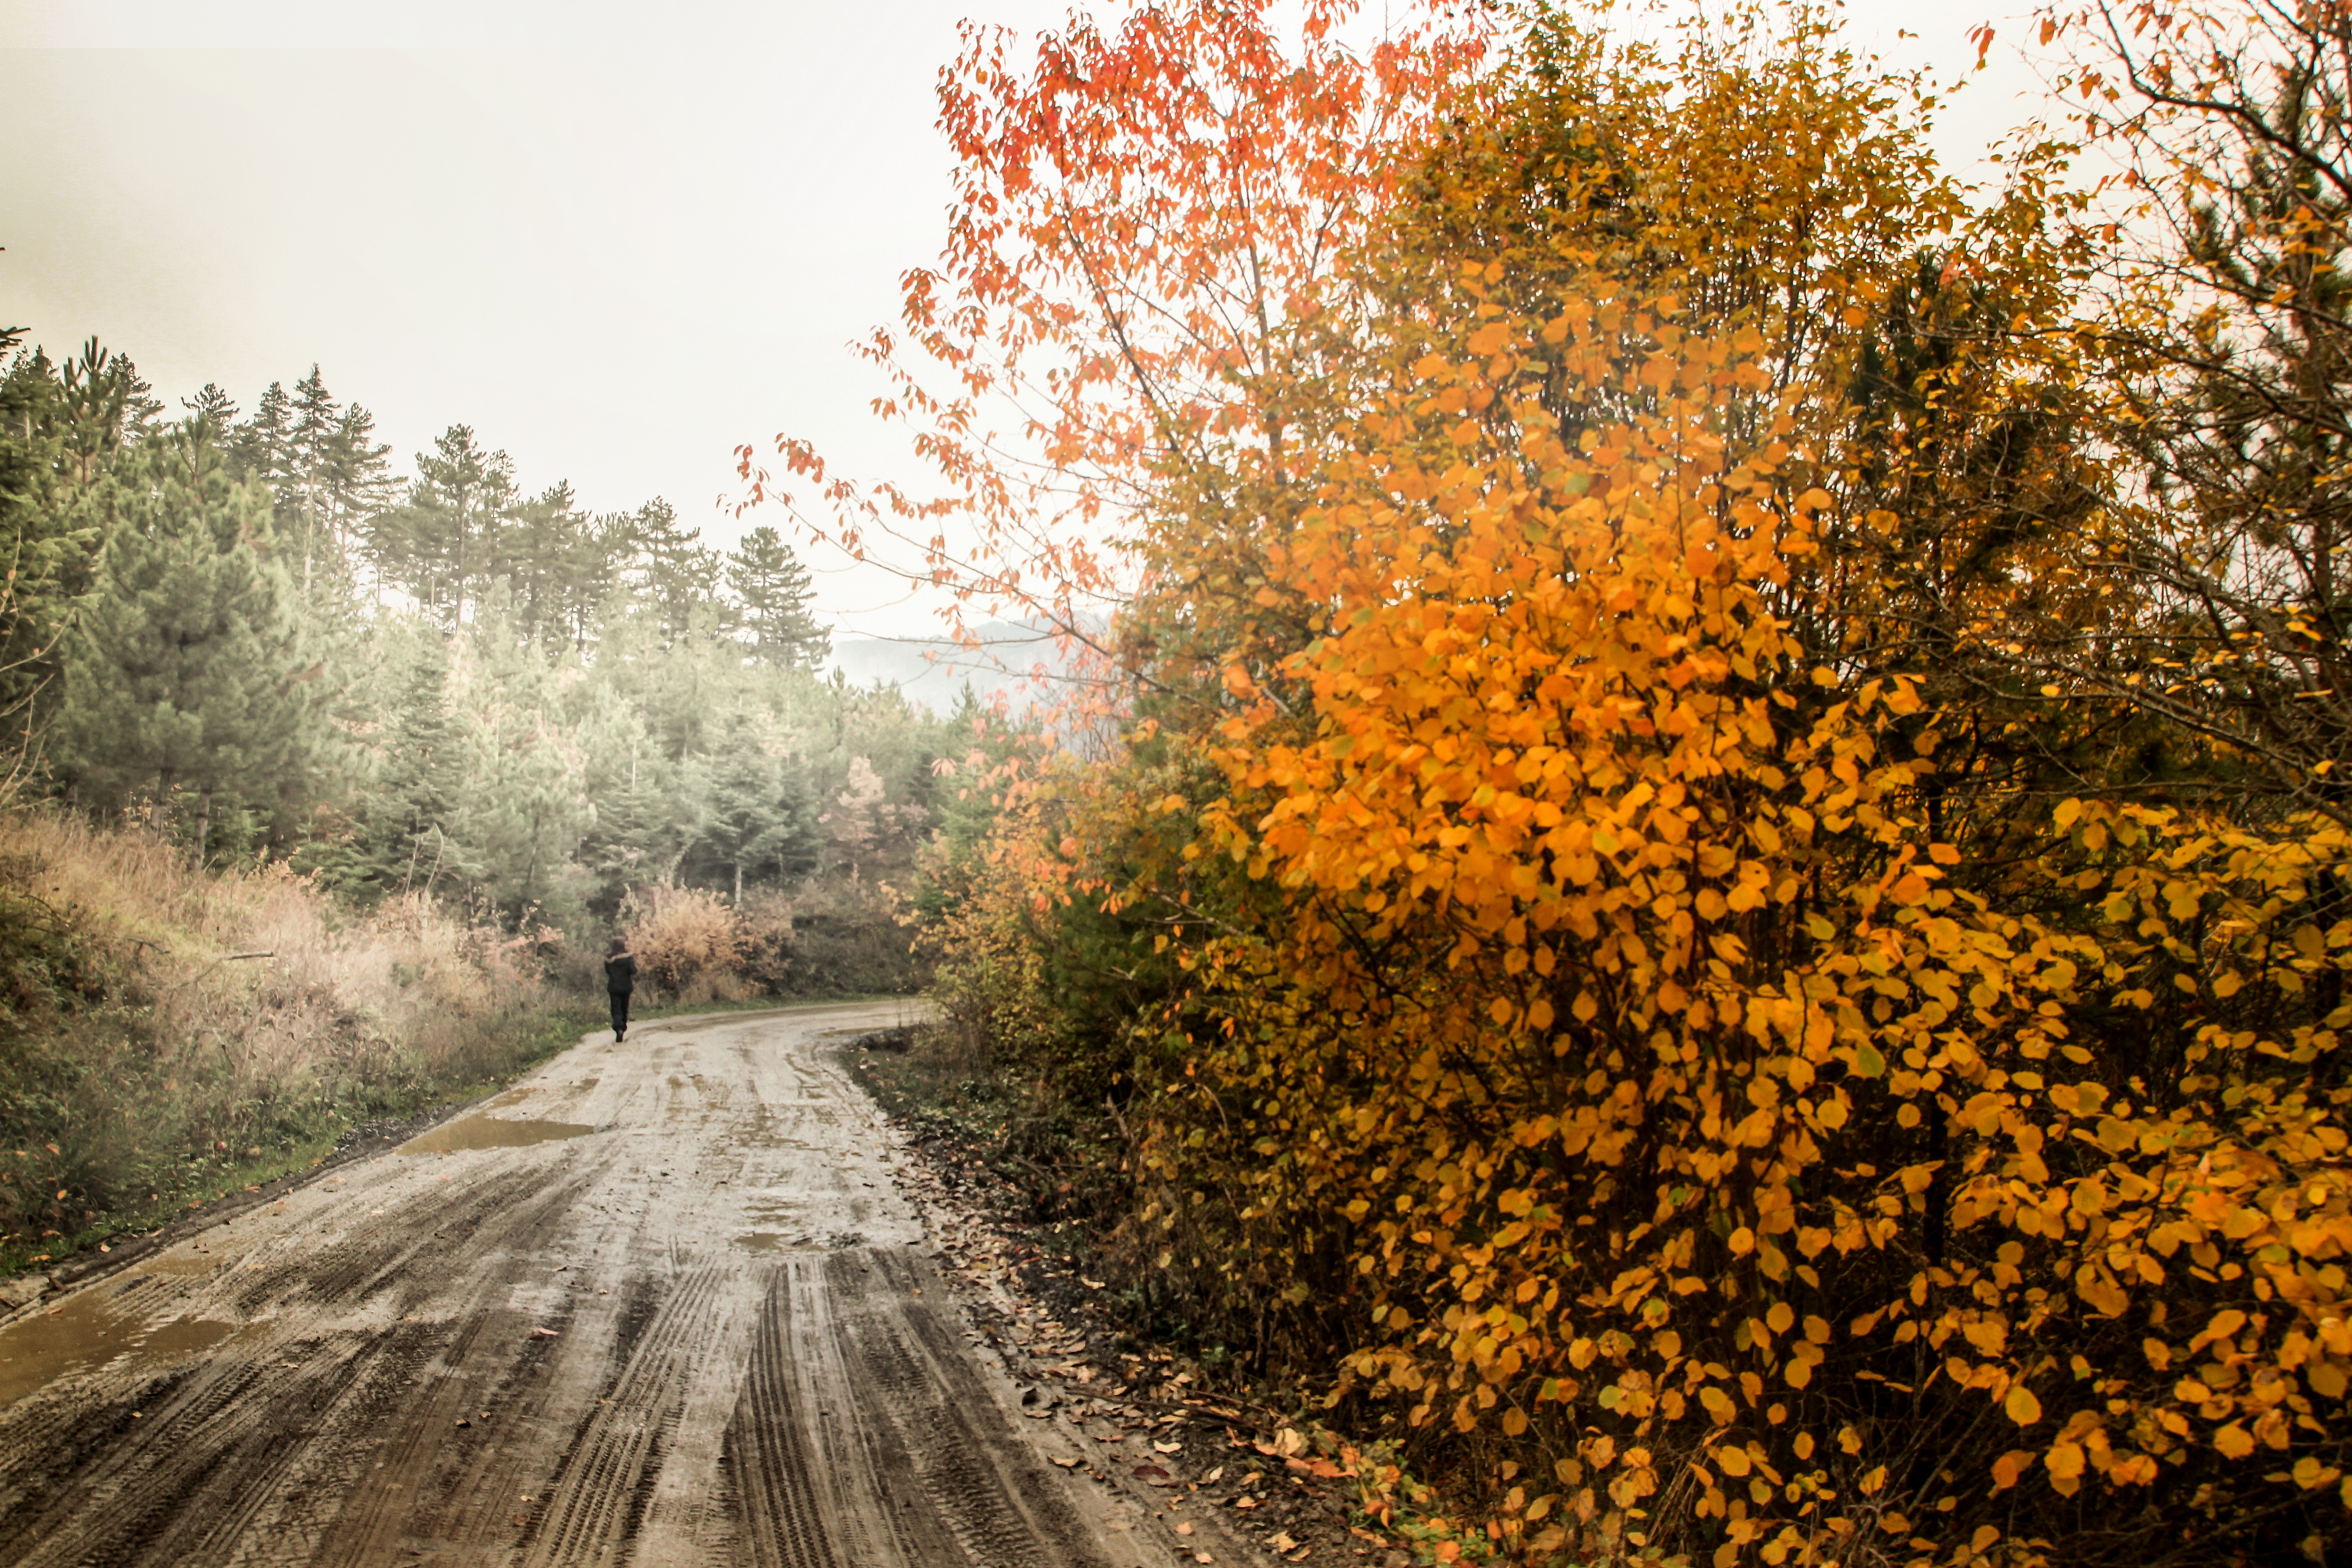
landscape, tree, nature, forest, winter, plant, sunlight, morning, leaf, flower, autumn, yellow, season, leaves, shrub, woodland, saariysqualitypictures, rural area, atmospheric phenomenon, woody plant